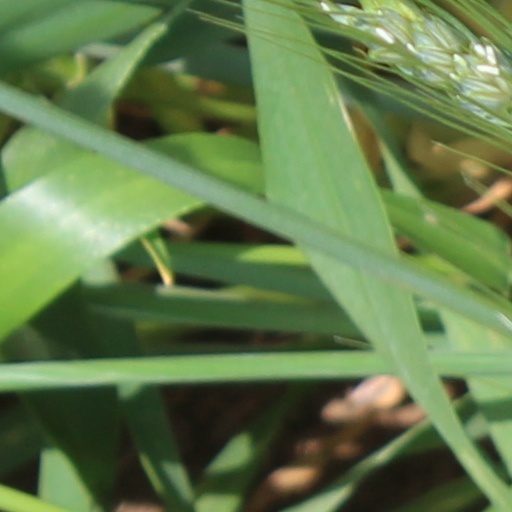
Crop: wheat